Rucker Mansion (Everett, Washington)

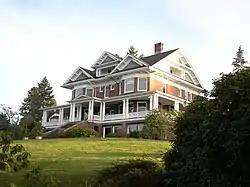

The Rucker Mansion, also known as the Rucker House is a private residence located in Everett, Washington, United States, and is registered with the National Register of Historic Places (NRHP). According to the registry, the home was originally commissioned for $40,000 by the Rucker family as a wedding gift for Ruby Brown, who married Bethel Rucker in December 1904. The construction of the Rucker Mansion was completed approximately in July 1905. That same year, local newspaper, the Everett Herald, described the mansion as, “without a doubt, one of the finest residences ever constructed in the Northwest.”